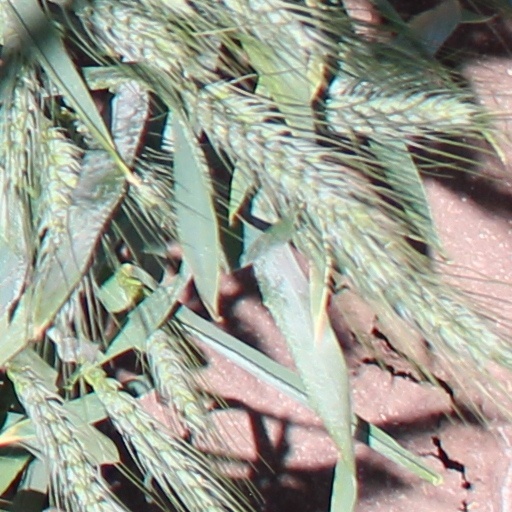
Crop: wheat